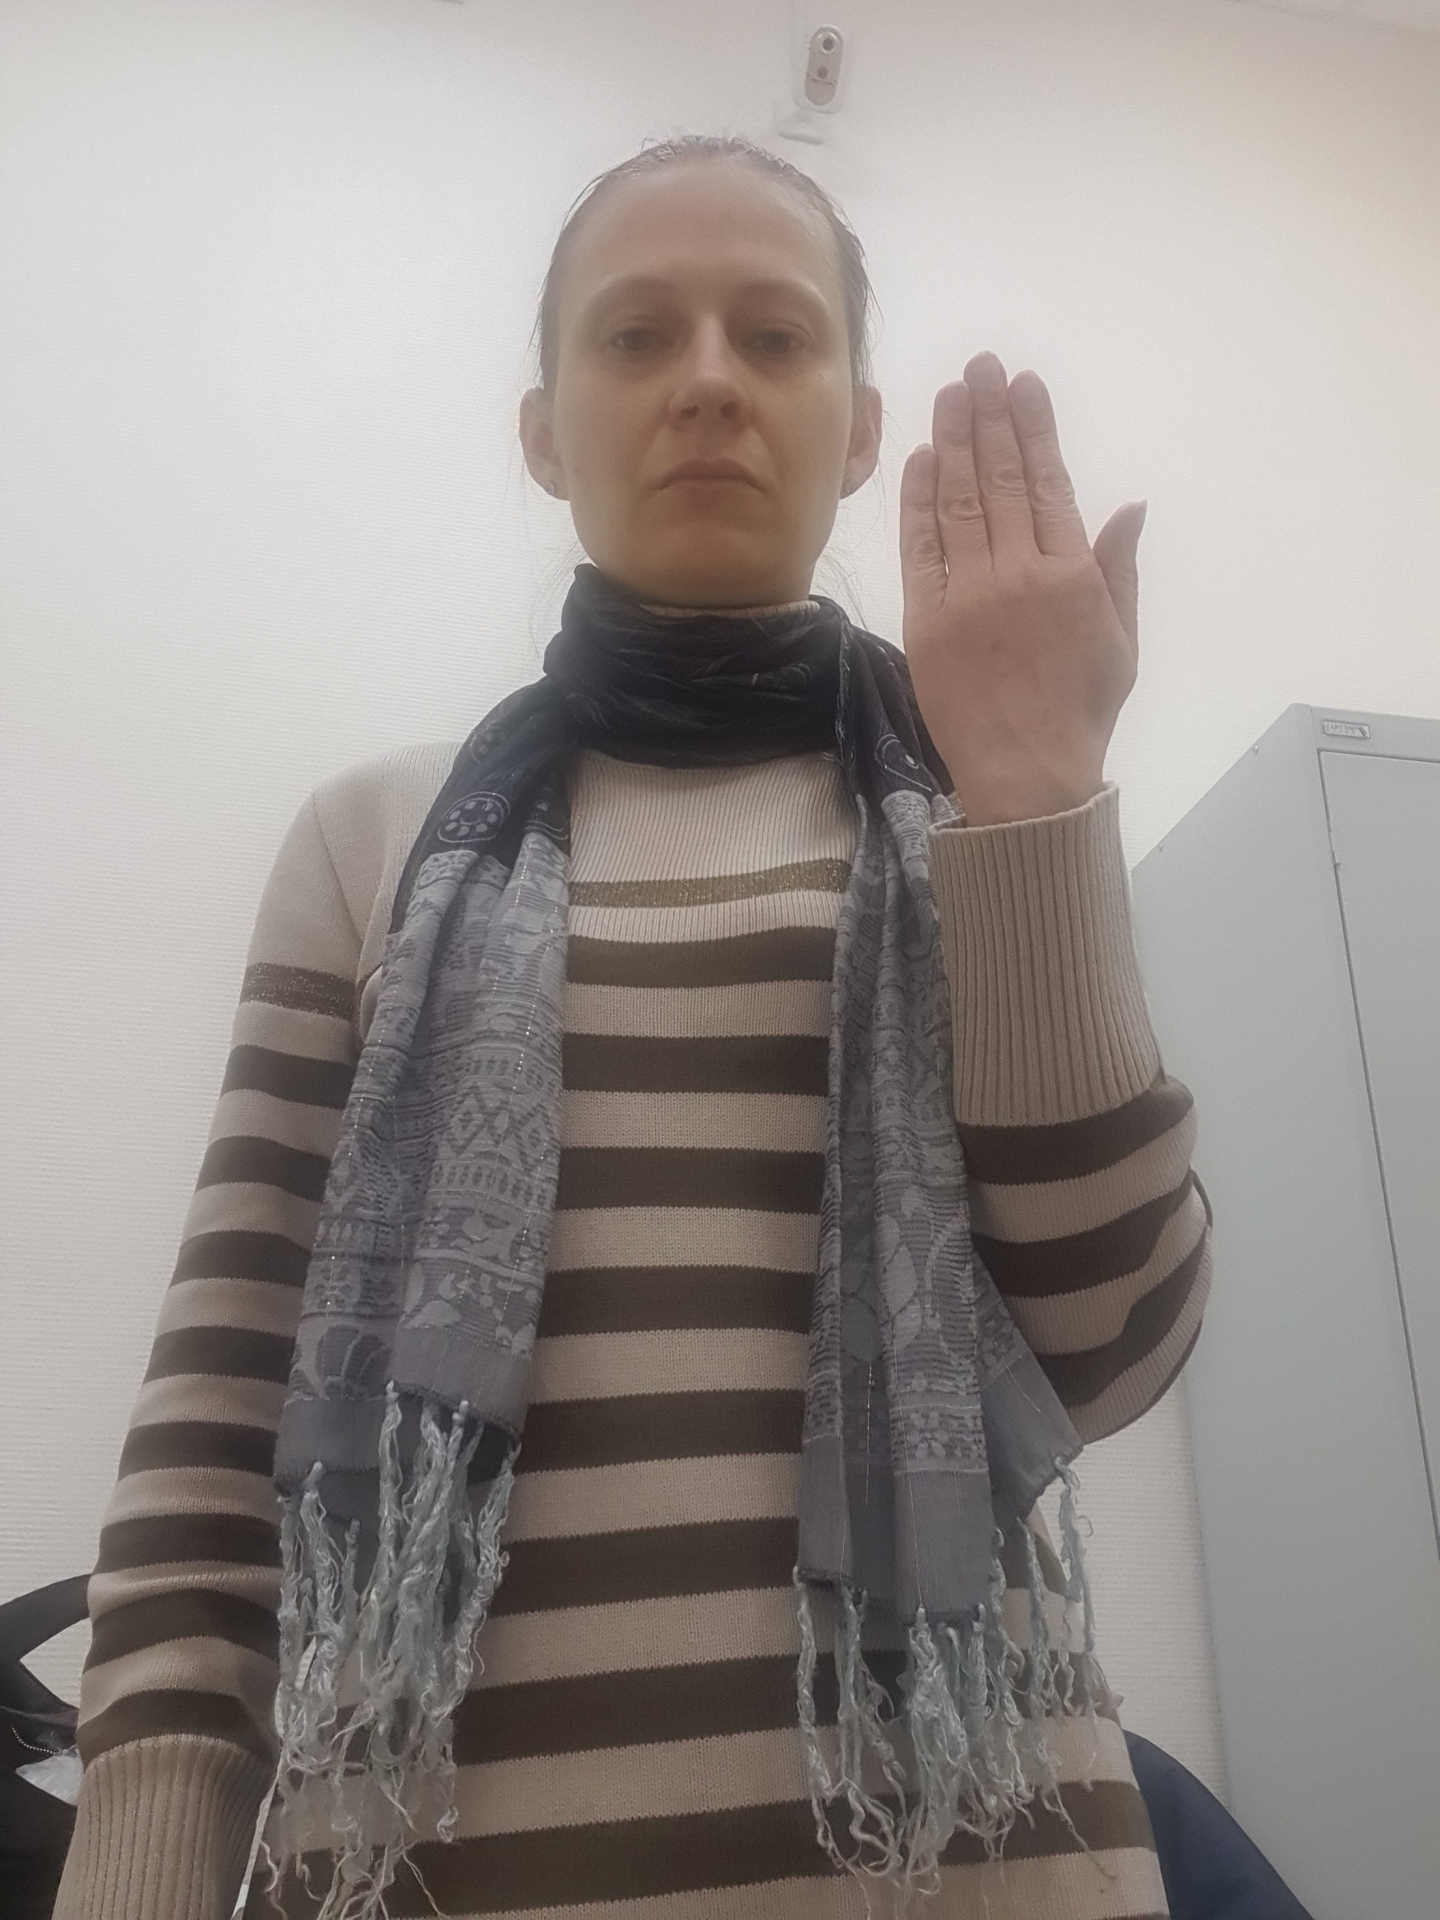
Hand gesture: stop_inverted